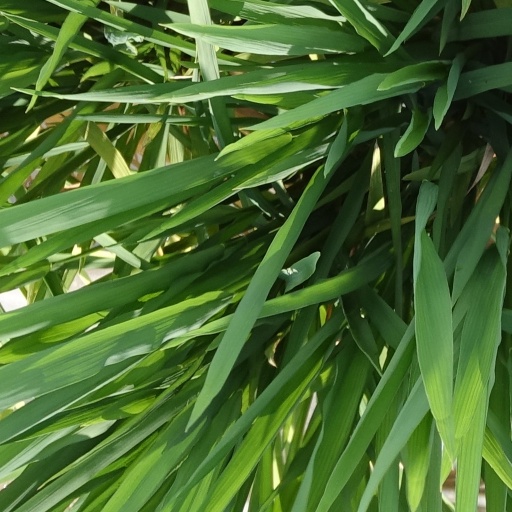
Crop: rice